Bichon Frisé

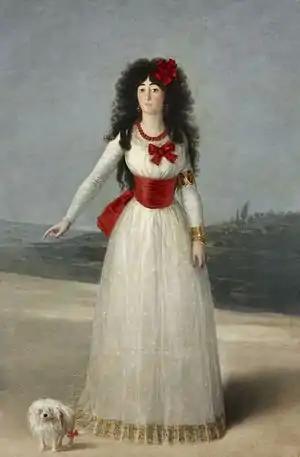
"The White Duchess", painted by Francisco de Goya in 1795, featuring the Duchess of Alba and her Bichon

The dogs found early success in Spain and it is generally believed that Spanish seamen introduced the early breed to Tenerife in the Canary Islands. Their association with European nobility began in the 13th century, entering the royal courts of Spain, Italy and France. In the 14th century, Italian sailors rediscovered the dogs on their voyages and are credited with returning them to continental Europe.